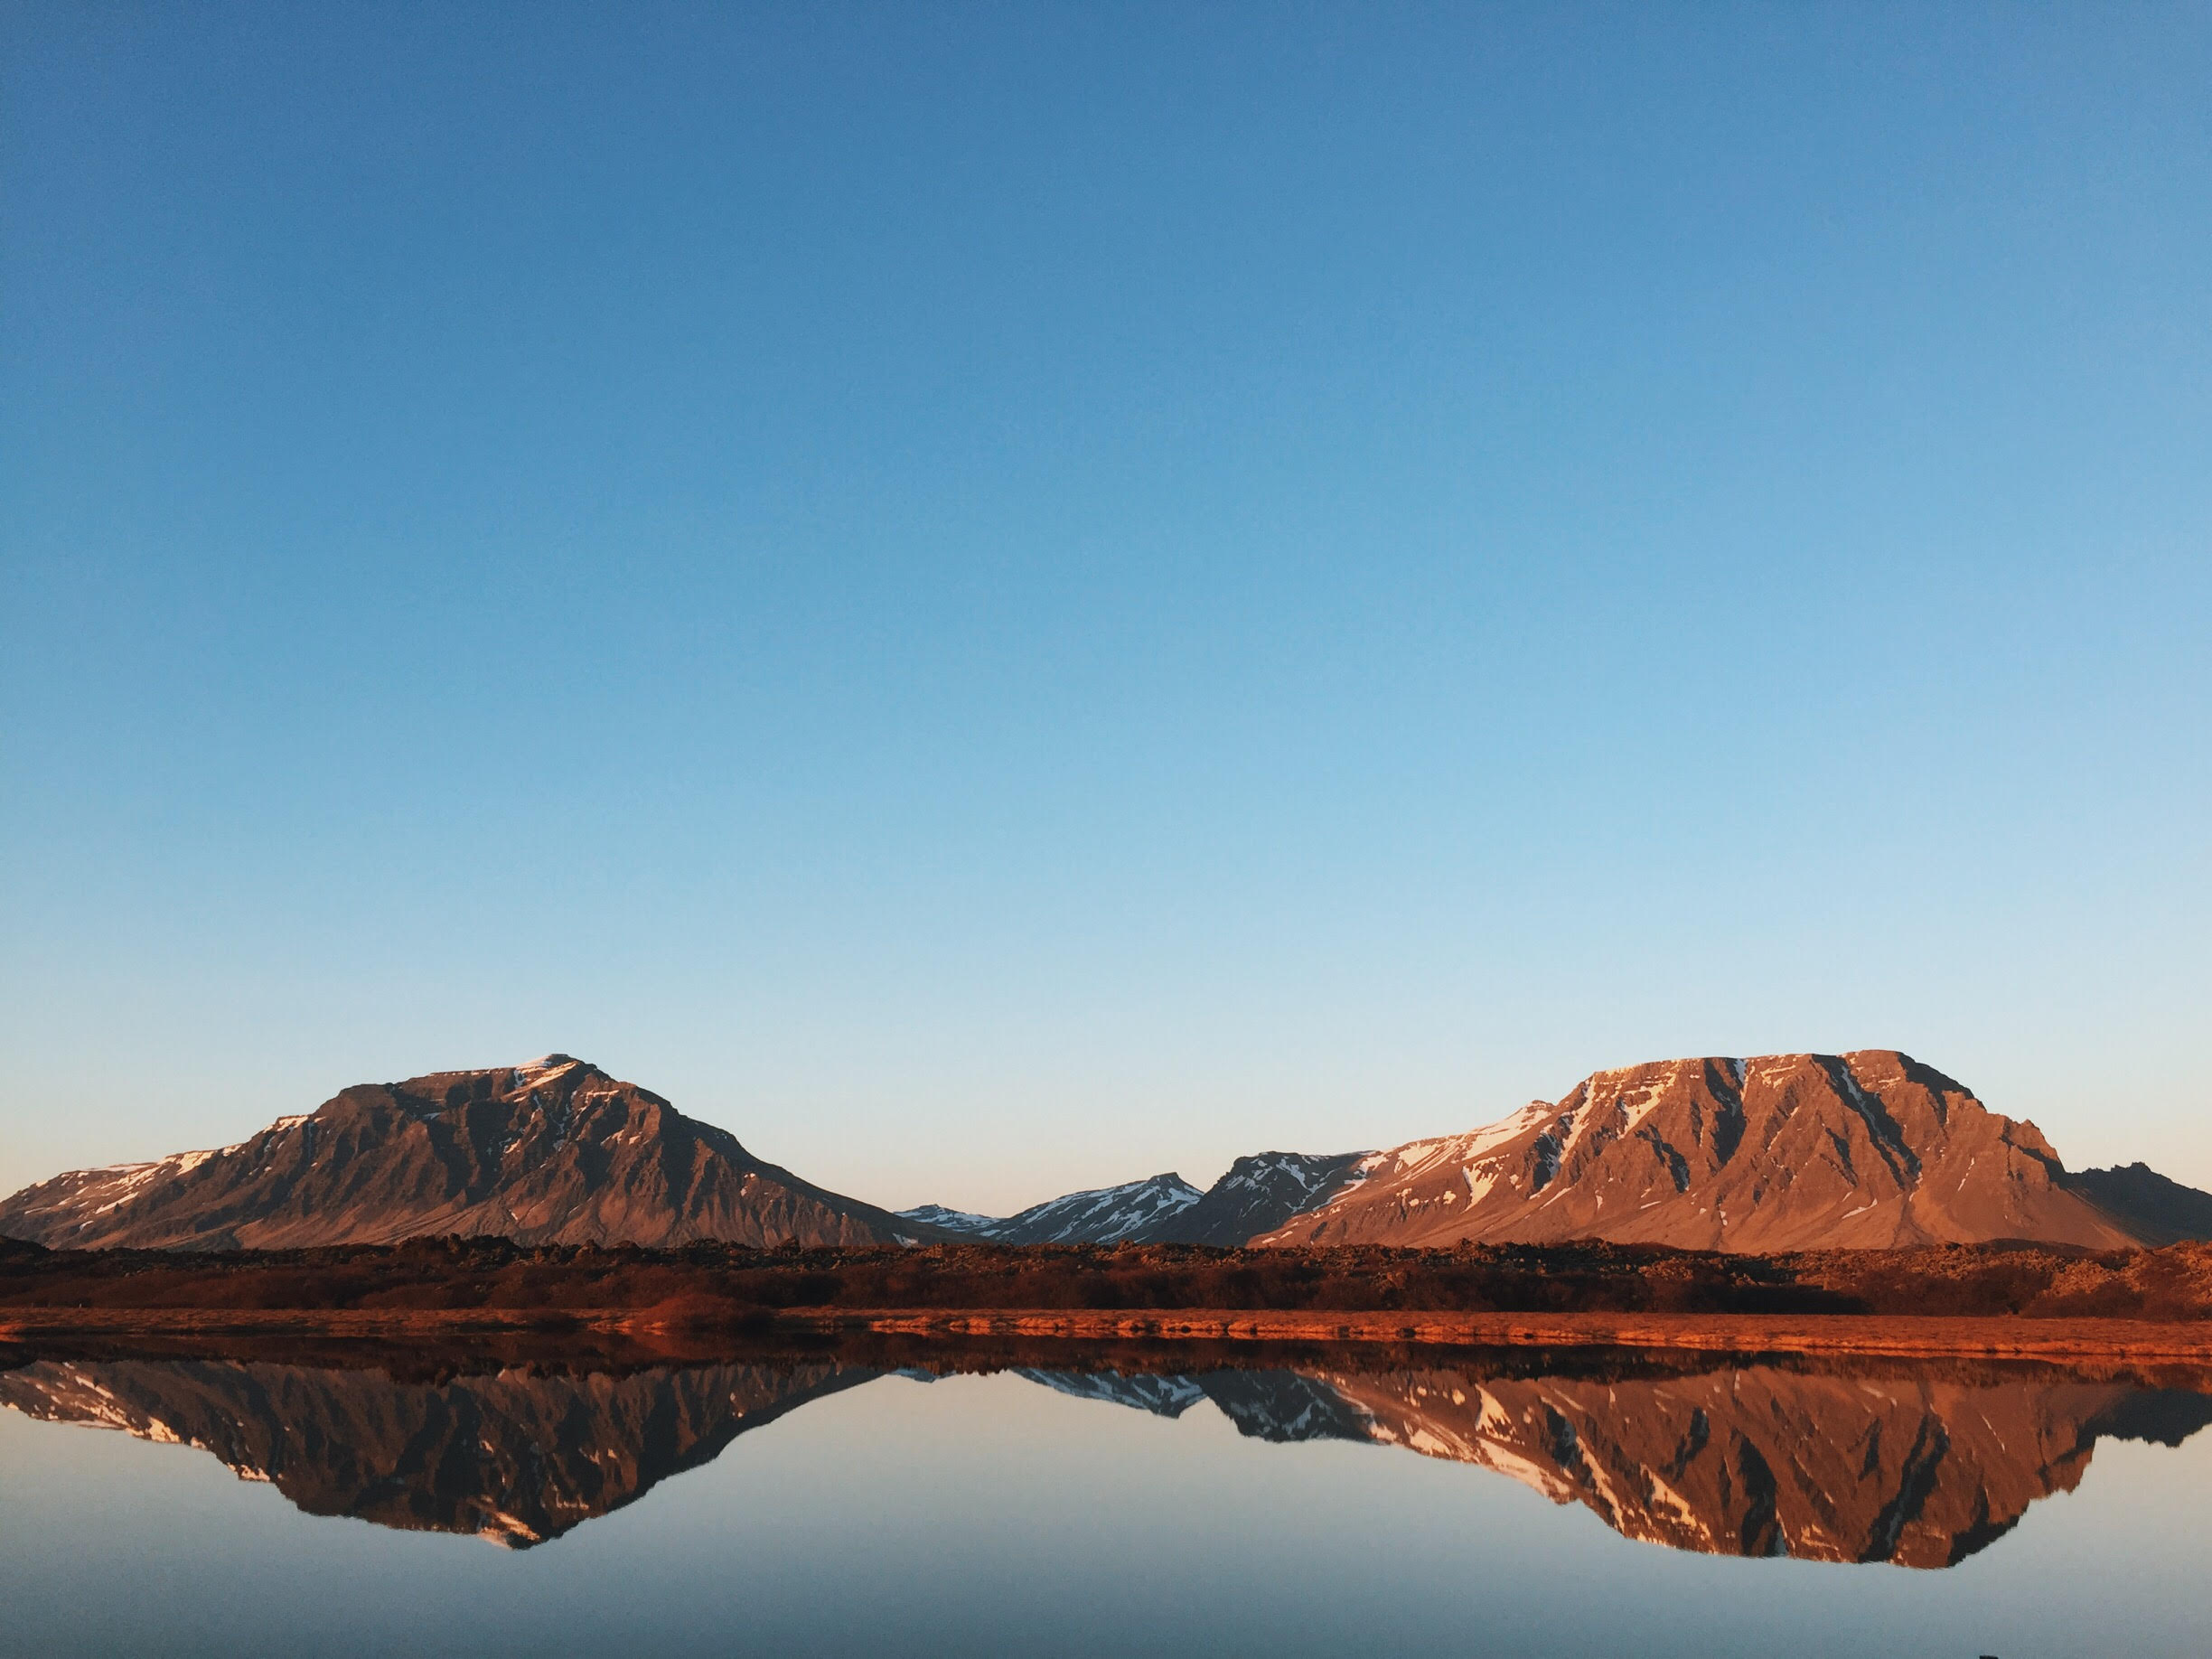
landscape, water, nature, rock, horizon, wilderness, mountain, sky, sunrise, hill, lake, dawn, river, formation, dusk, reflection, geology, mountains, badlands, plateau, loch, butte, landform, hd wallpaper, natural environment, geographical feature, mountainous landforms